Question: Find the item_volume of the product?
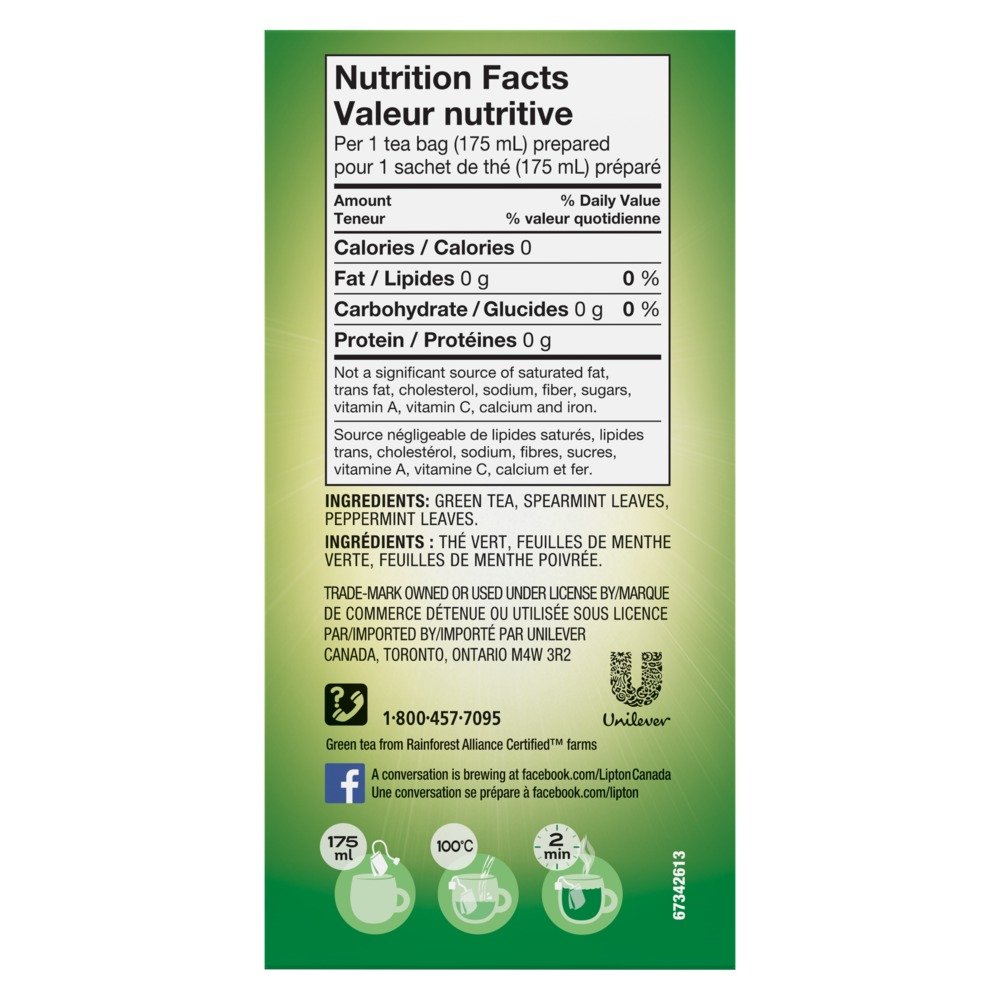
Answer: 175.0 millilitre